Divergent evolution

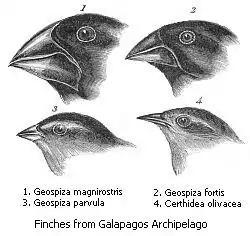
Darwin's finches are a clear and famous example of divergent evolution, in which an ancestral species radiates into a number of descendant species with both similar and different traits.

Divergent evolution or divergent selection is the accumulation of differences between closely related populations within a species, sometimes leading to speciation. Divergent evolution is typically exhibited when two populations become separated by a geographic barrier (such as in allopatric or peripatric speciation) and experience different selective pressures that cause adaptations. After many generations and continual evolution, the populations become less able to interbreed with one another. The American naturalist J. T. Gulick (1832–1923) was the first to use the term "divergent evolution", with its use becoming widespread in modern evolutionary literature. Examples of divergence in nature are the adaptive radiation of the finches of the Galápagos, changes in mobbing behavior of the kittiwake, and the evolution of the modern-day dog from the wolf.